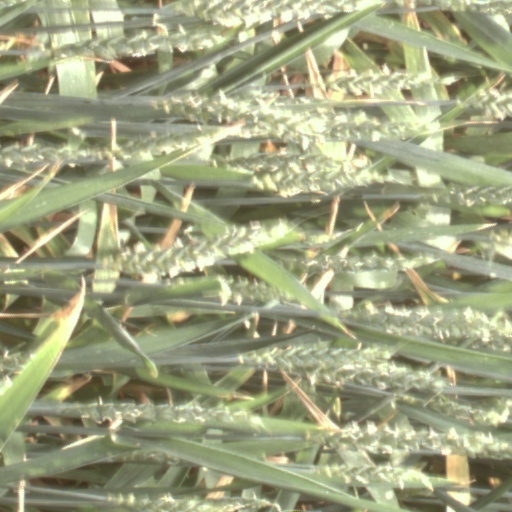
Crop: wheat